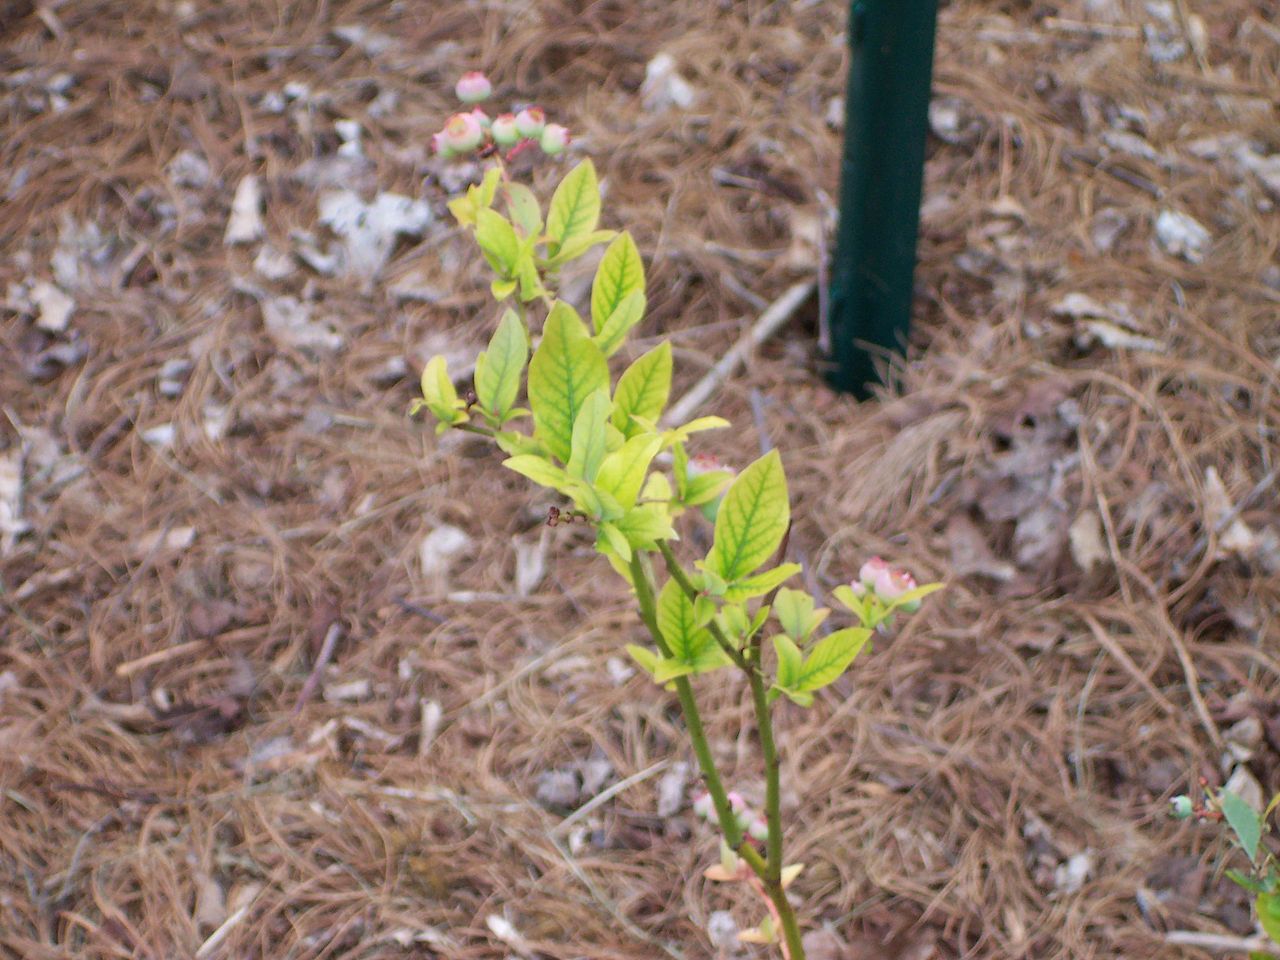
Labels: Blueberry leaf, Blueberry leaf, Blueberry leaf, Blueberry leaf, Blueberry leaf, Blueberry leaf, Blueberry leaf